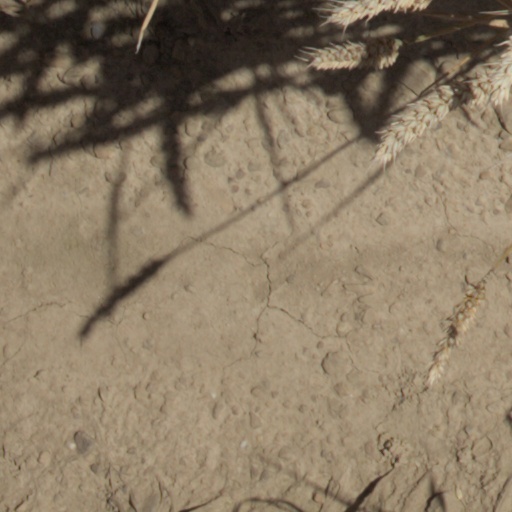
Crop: wheat